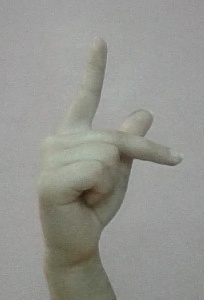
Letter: dha